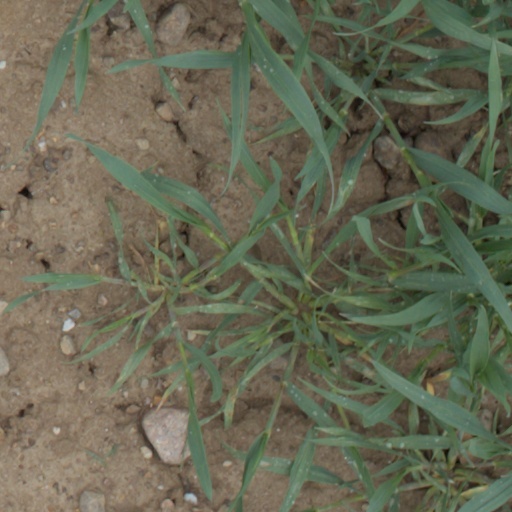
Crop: wheat